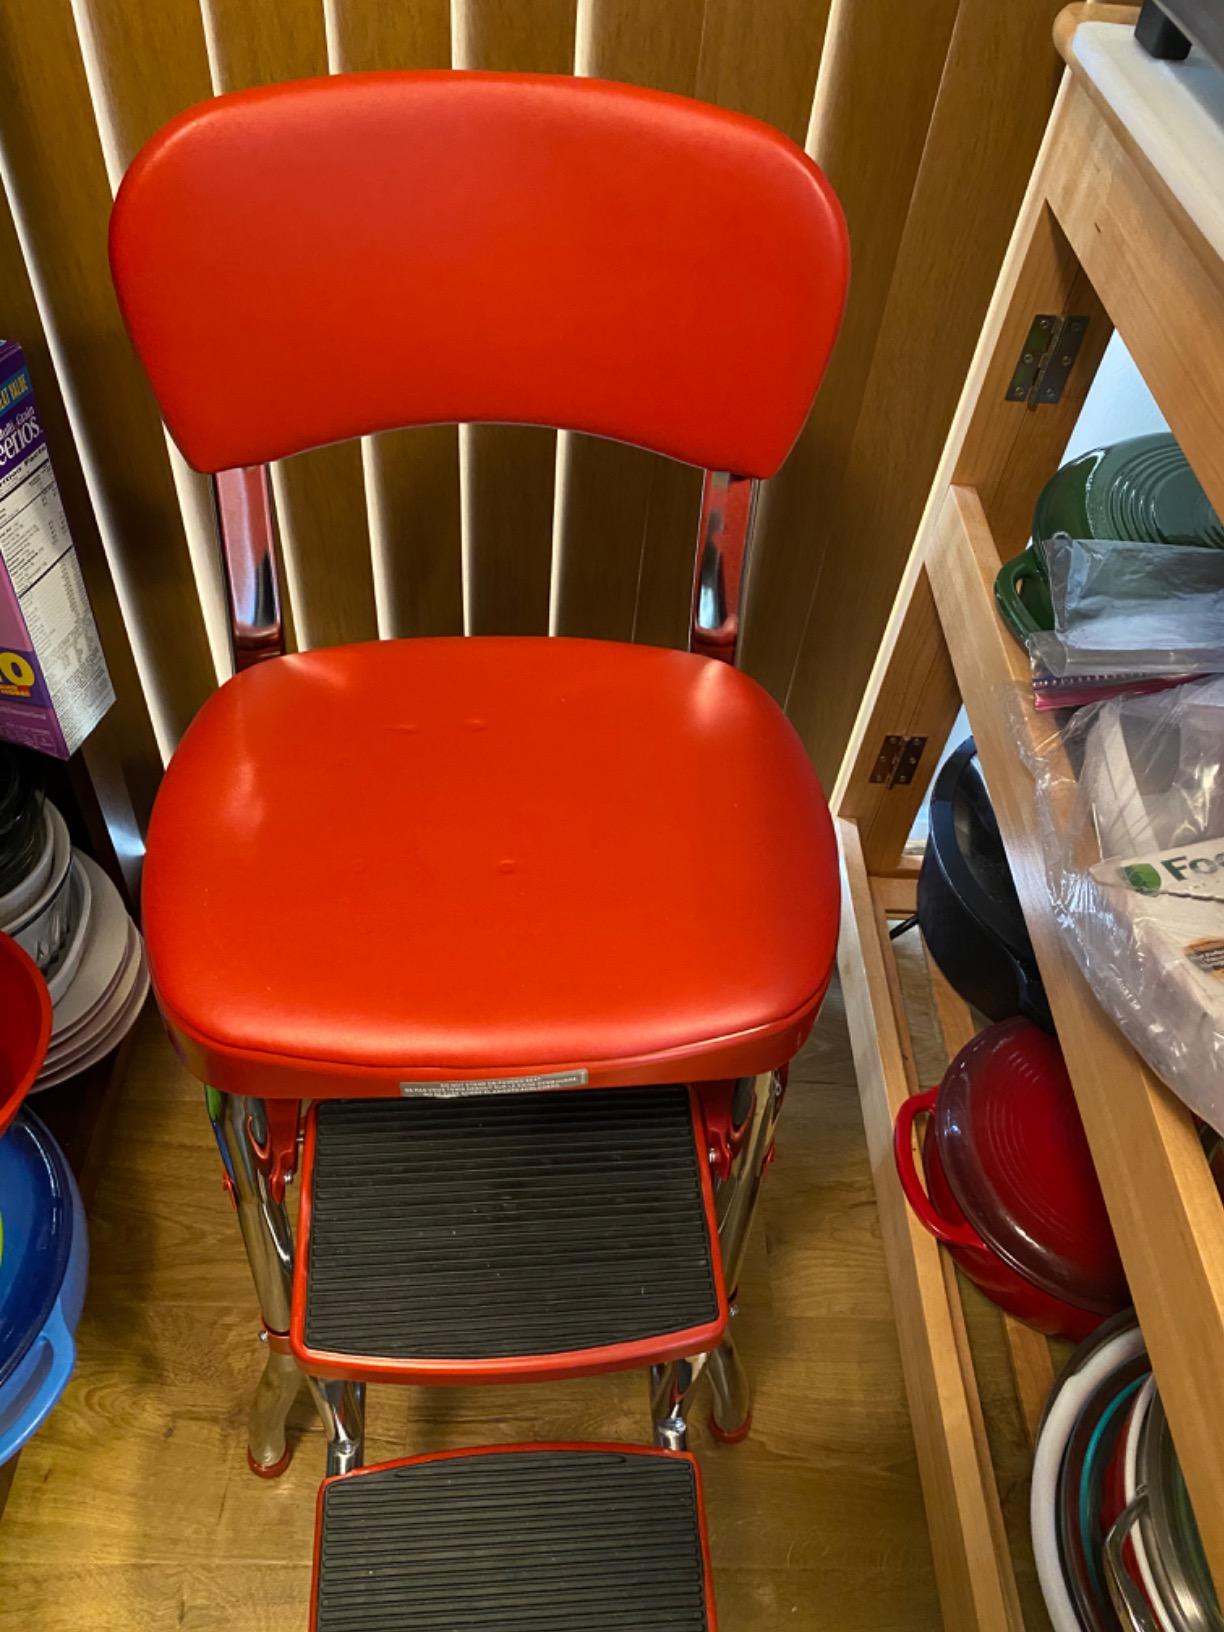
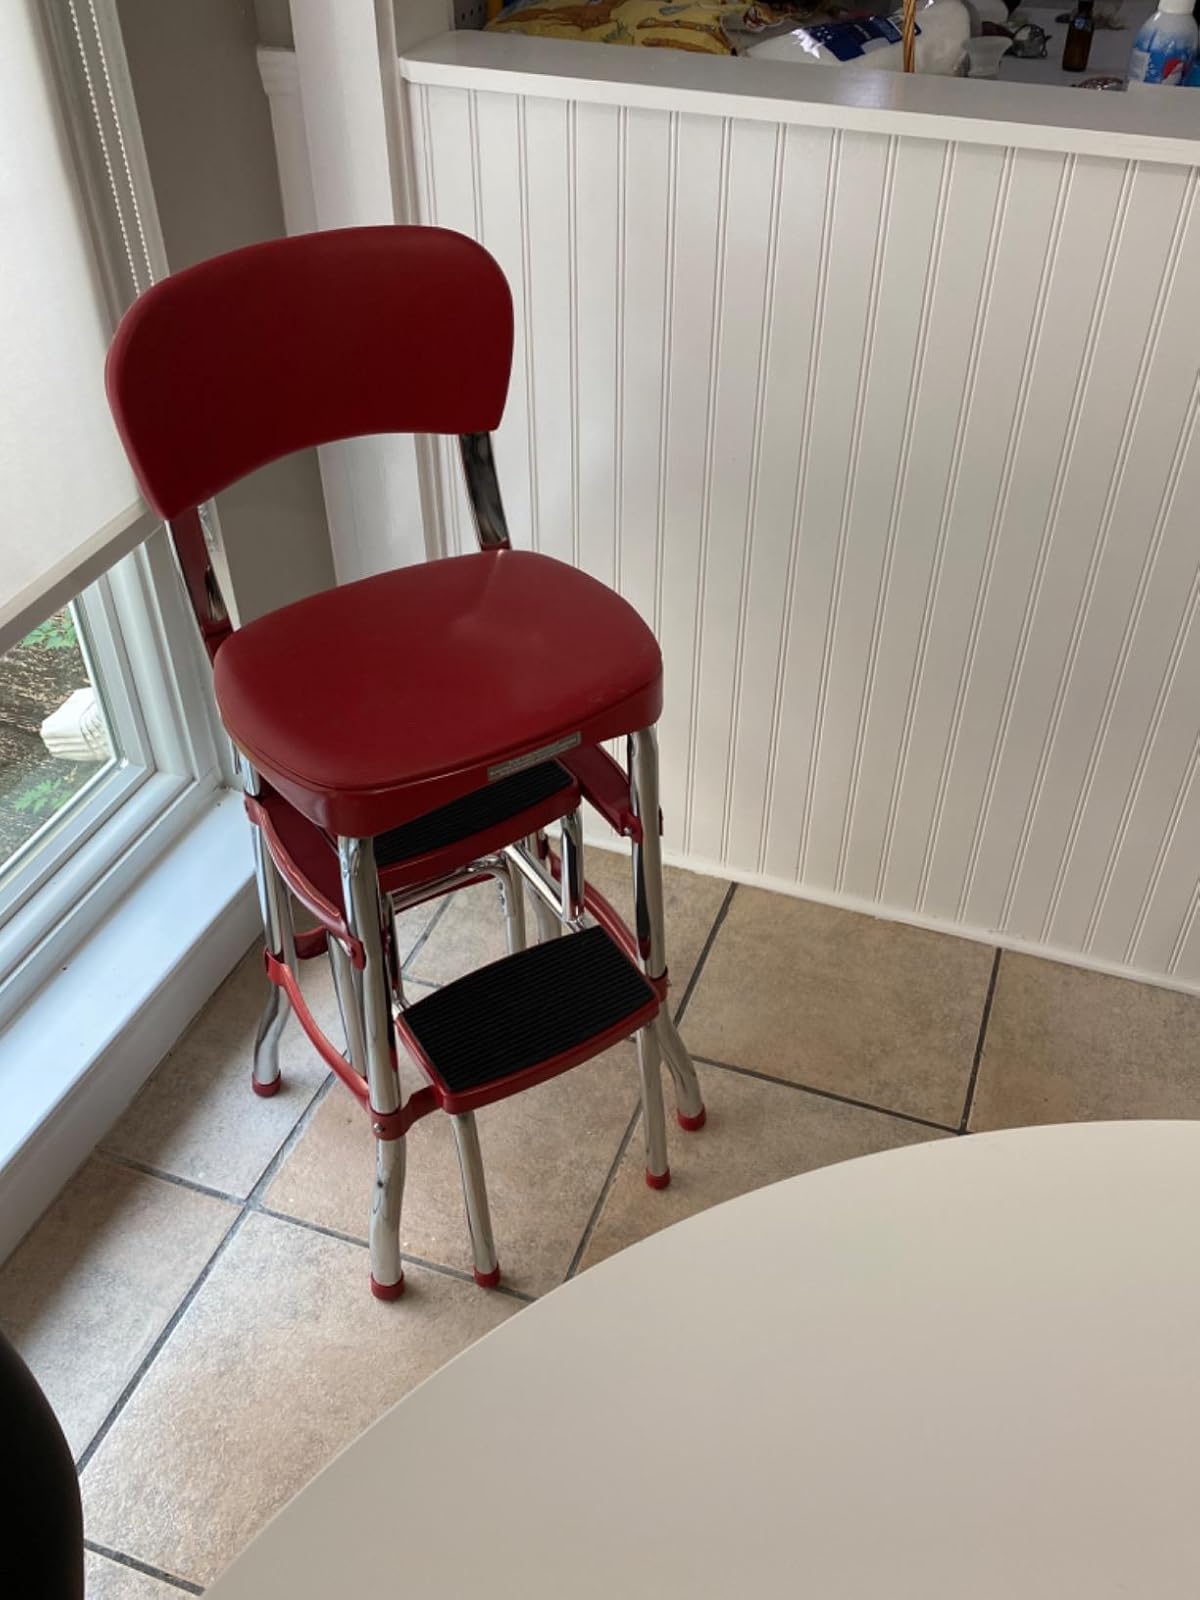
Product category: items_chair
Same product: yes